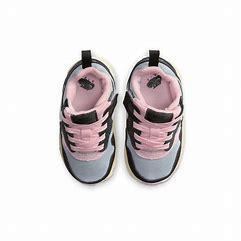
Brand: Nike
Model: Air Max 1 Easyon